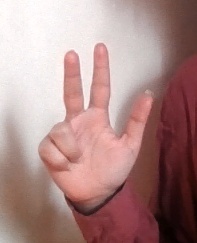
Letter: al